Trinity College Dublin

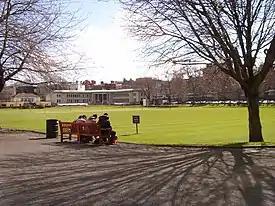
College Park, Trinity College

The college's botanic garden, which developed from a herb garden on the main site, is located in Dartry, around four kilometres south of the main site, and it also owns a large set of residences on the Dartry Road, in Rathmines, called Trinity Hall. A new physic or herb garden was opened in 2011, and there are also small gardens in the space known as Botany Bay and at the rear of the Provost's House.